W. C. Riddick

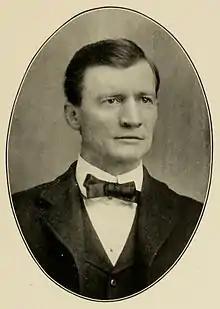
Riddick pictured in "Agromeck 1907", North Carolina State yearbook

Wallace Carl Riddick Jr. (August 4, 1864 – June 9, 1942) was an American college football coach and university administrator. Riddick received his A.B. degree from the University of North Carolina at Chapel Hill and his degree in civil engineering from Lehigh University in Pennsylvania. He served as a consultant for several water projects and for the Seaboard Railroad. Riddick was also a member of the Board of Visitors for the United States Naval Academy and of several state boards and committees. Because of his advocacy on the students' behalf, Riddick was awarded with the Officer's Cross of the Order of St. Sava by King Alexander of Yugoslavia in 1931.